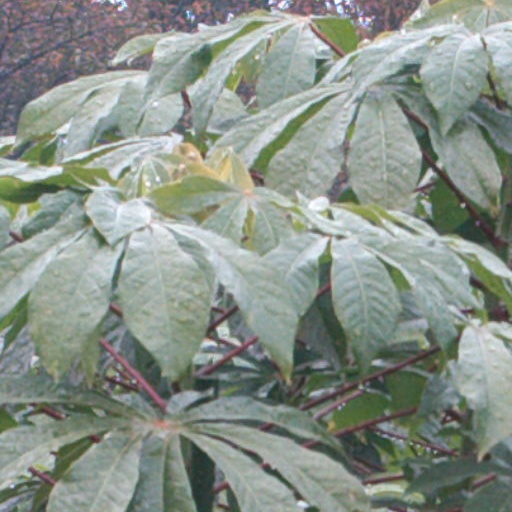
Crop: cassava